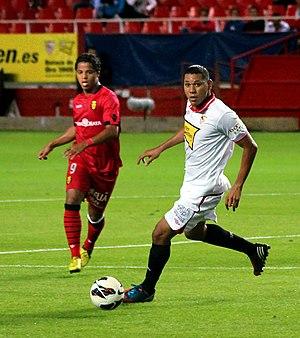
Hedwiges Maduro, né le 13 février 1985 à Almere, est un footballeur néerlandais. Il joue au poste de défenseur central ou milieu de terrain avec l'équipe des Pays-Bas.